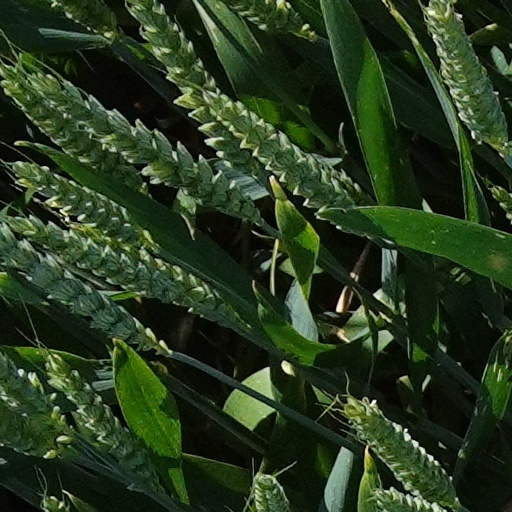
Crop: wheat